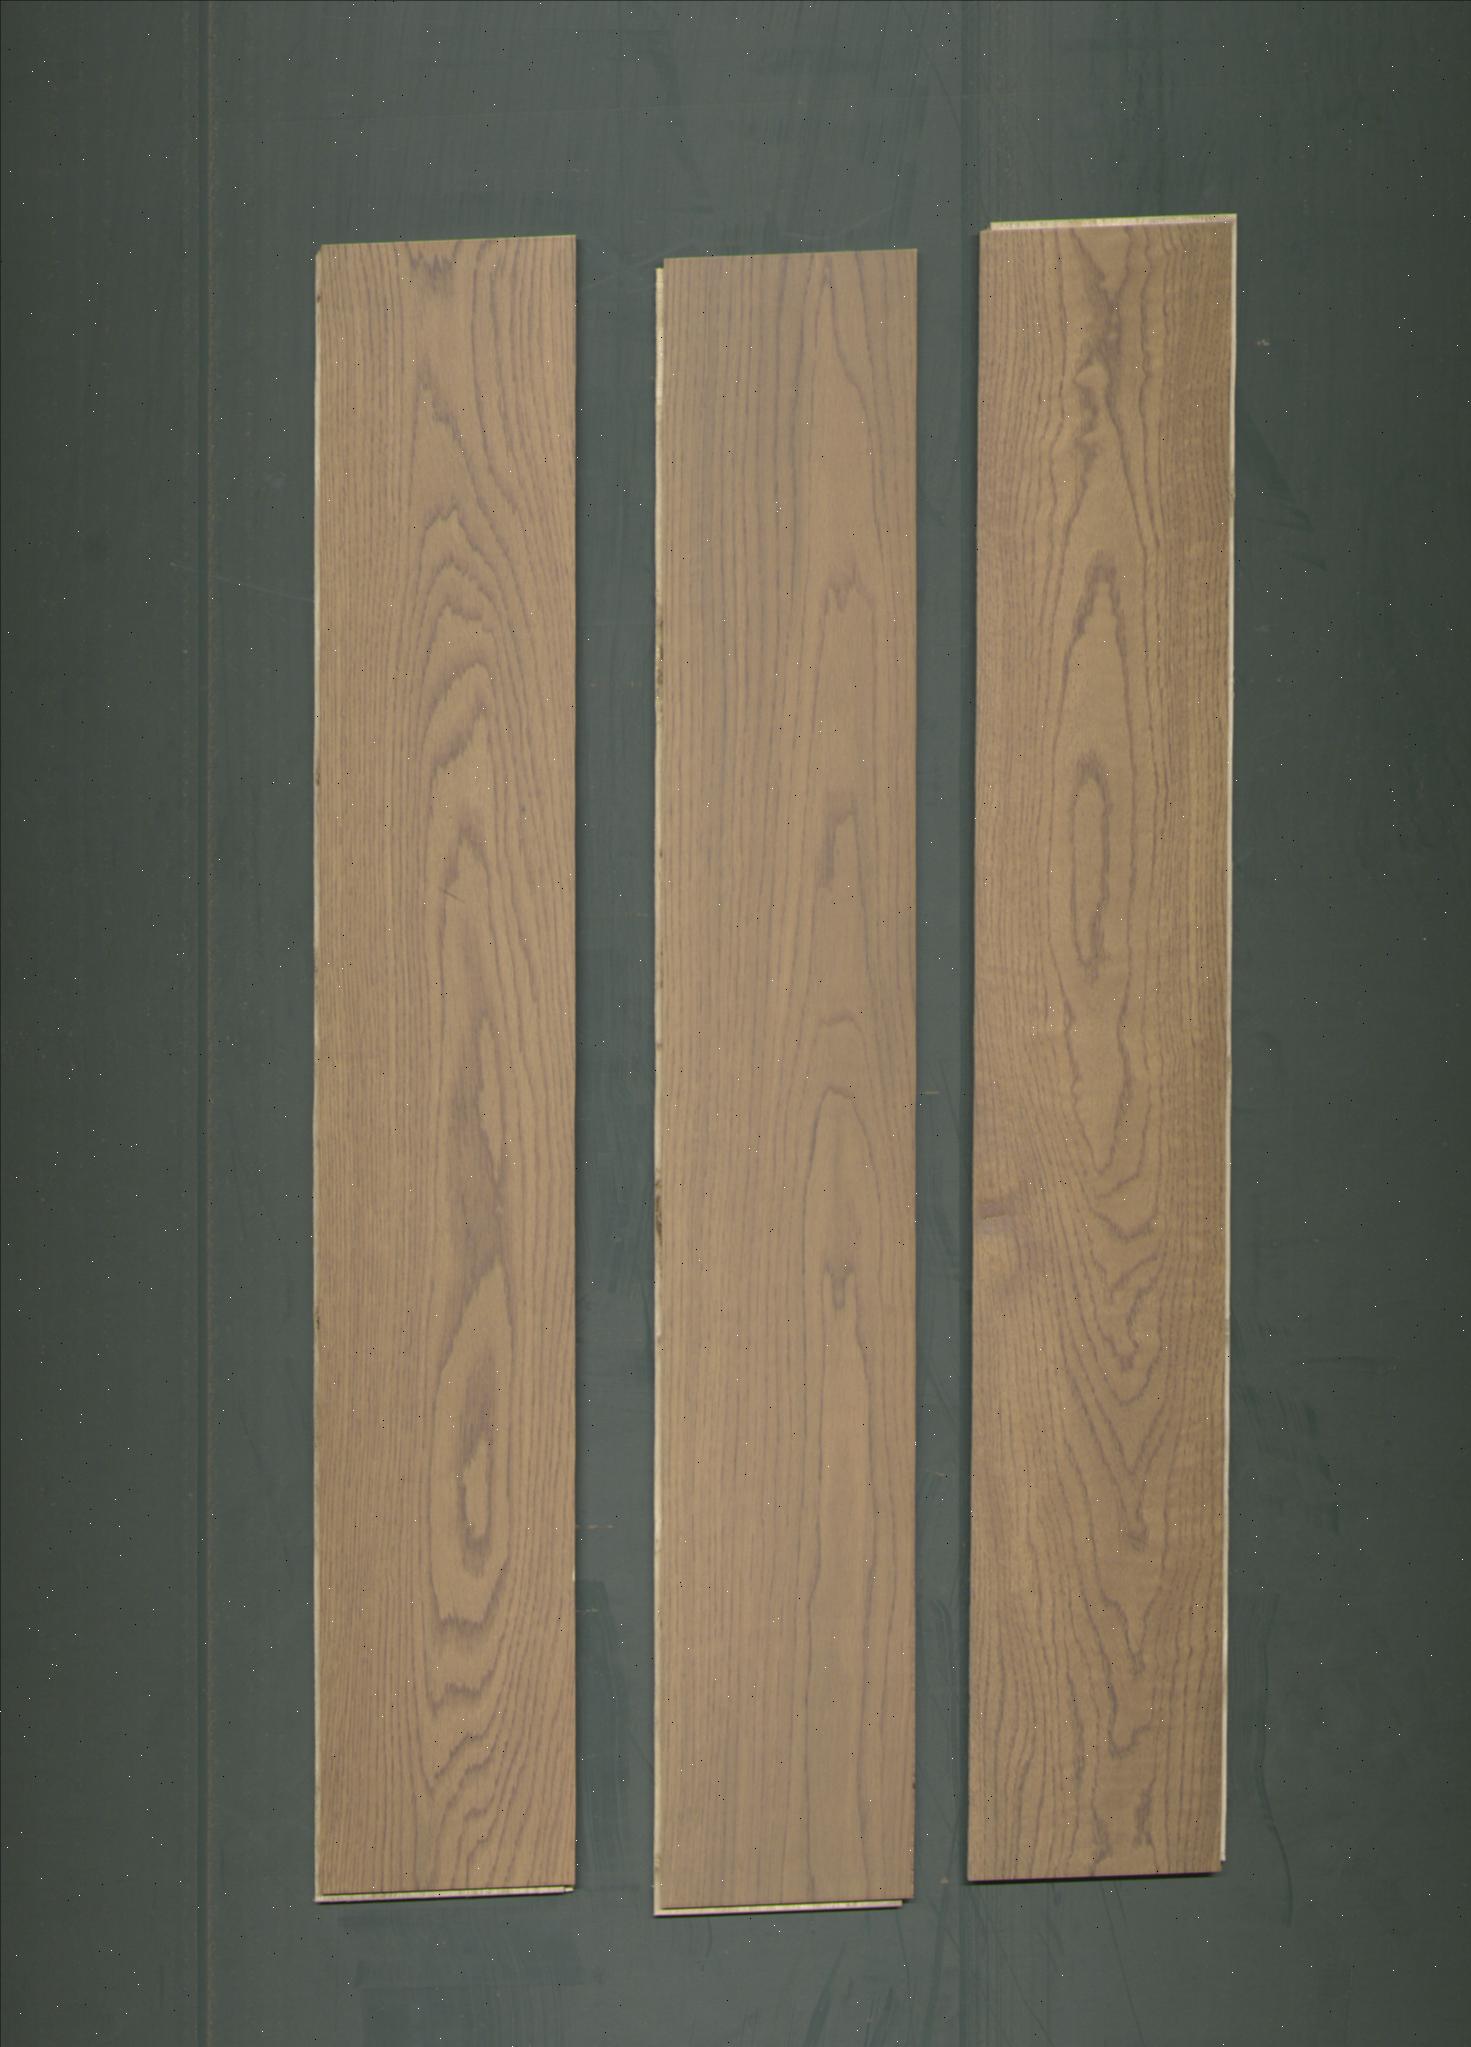
Label: mixers